Eutactic star

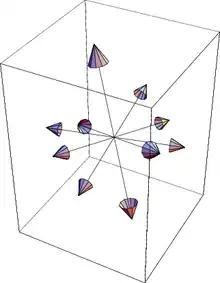
A eutactic star consisting of 5 pairs of vectors in three-dimensional space ("n" = 3, "s" = 5)

In Euclidean geometry, a eutactic star is a geometrical figure in a Euclidean space. A star is a figure consisting of any number of opposing pairs of vectors (or arms) issuing from a central origin. A star is eutactic if it is the orthogonal projection of plus and minus the set of standard basis vectors (i.e., the vertices of a cross-polytope) from a higher-dimensional space onto a subspace. Such stars were called "eutactic" – meaning "well-situated" or "well-arranged" – by because, for a common scalar multiple, their vectors are projections of an orthonormal basis.